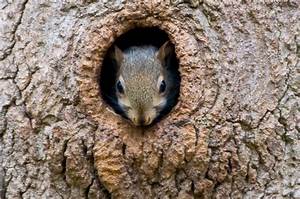
Label: scoiattolo